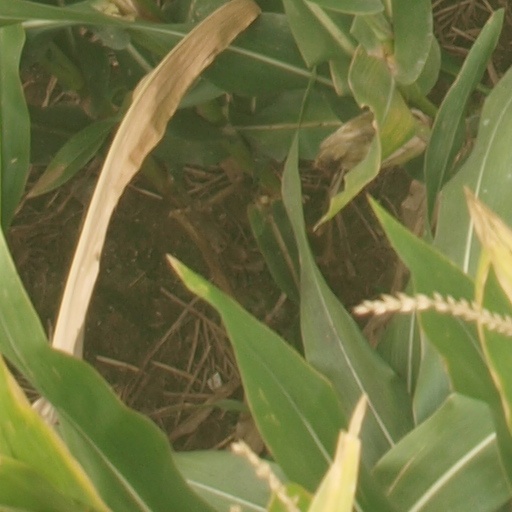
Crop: maize; corn